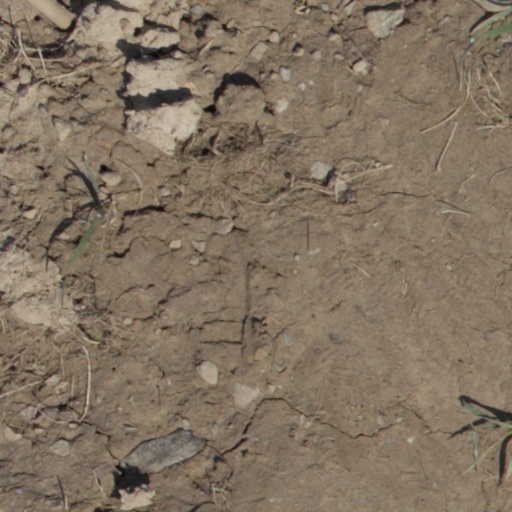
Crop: wheat